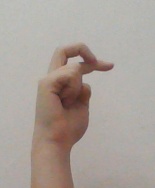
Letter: zay